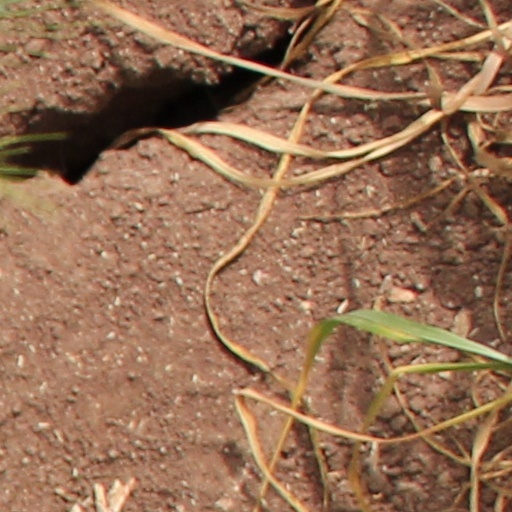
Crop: wheat